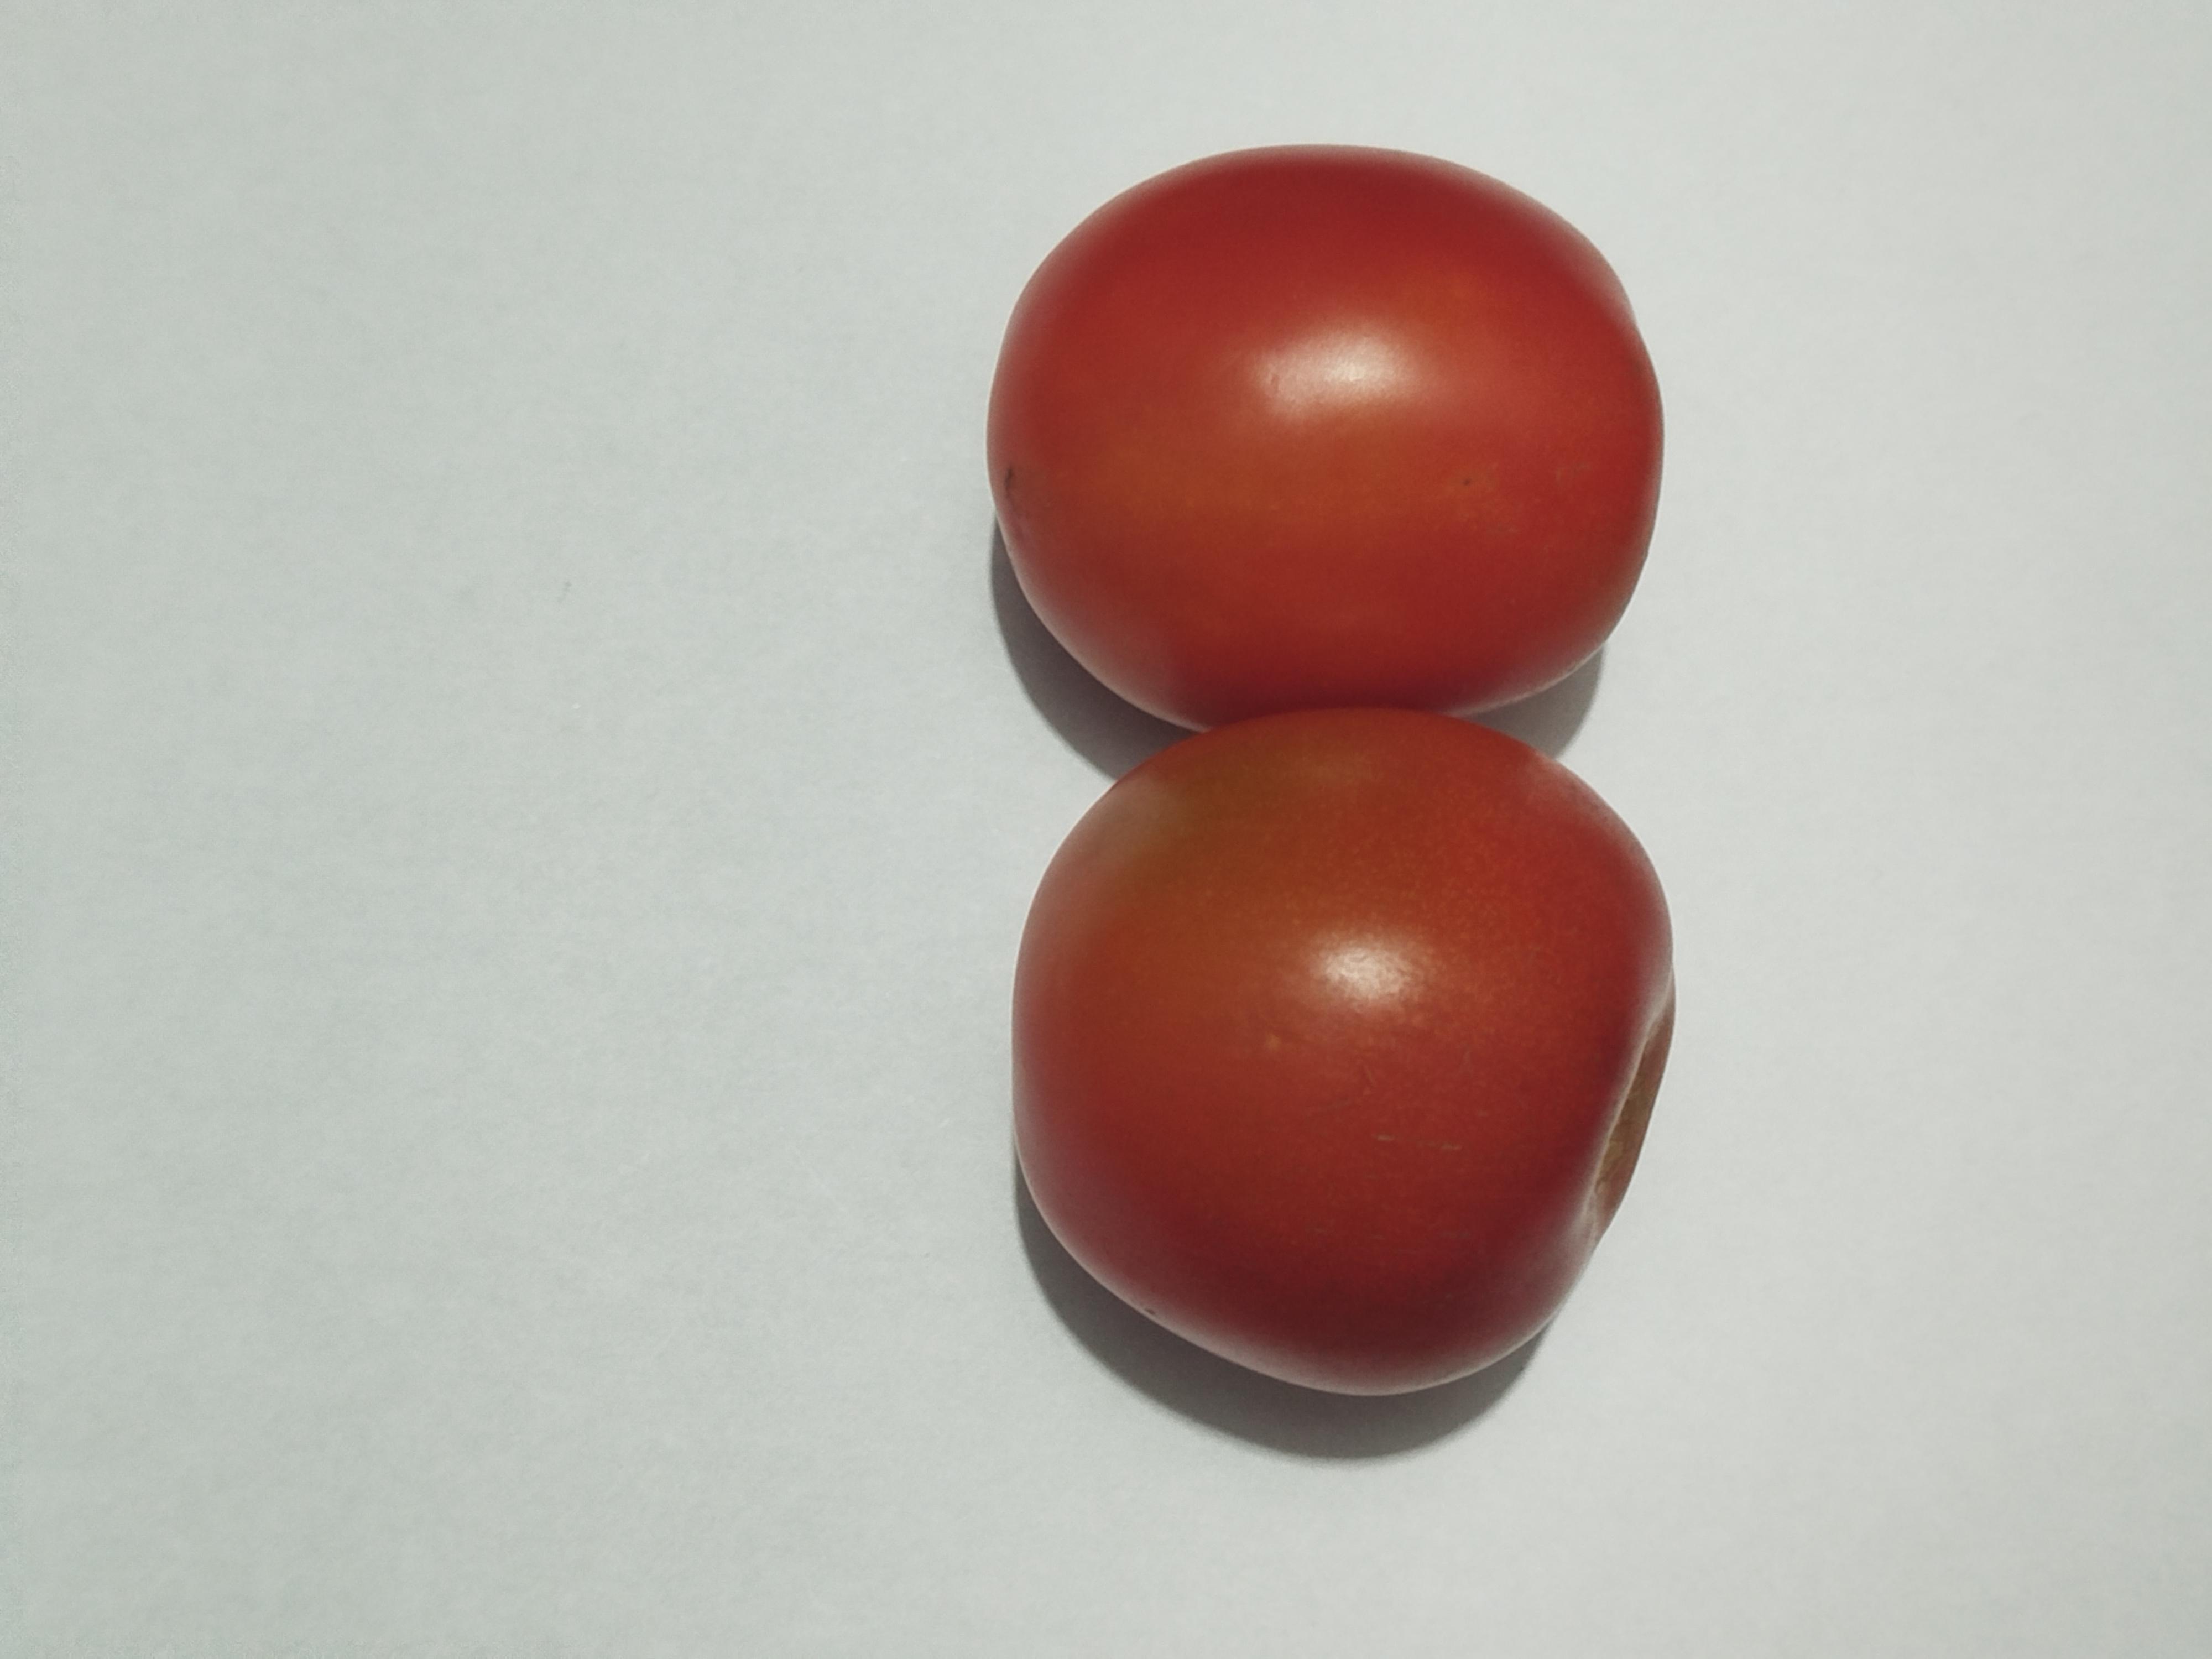
Label: Tomato